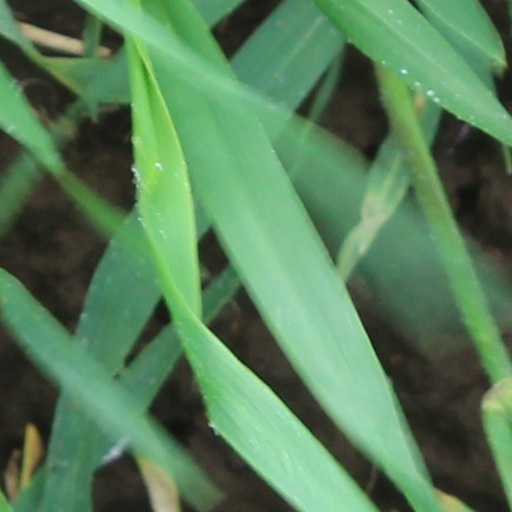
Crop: wheat